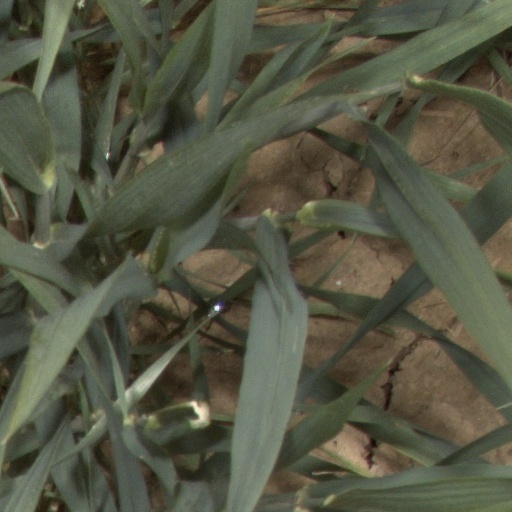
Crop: wheat